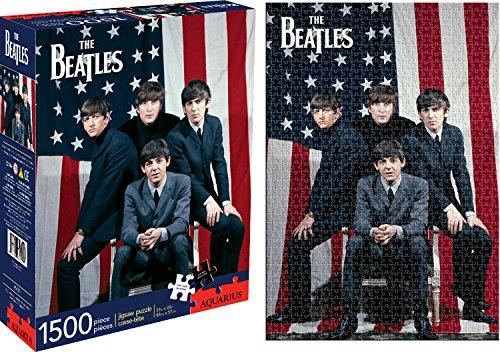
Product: Aquarius Beatles Flag Puzzle (1500 Piece)
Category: Toys & Games | Puzzles | Jigsaw Puzzles
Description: Contains 1500 pieces.
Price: $18.99
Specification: ProductDimensions:33x22x0.1inches|ItemWeight:1.78pounds|ShippingWeight:1.9pounds(Viewshippingratesandpolicies)|DomesticShipping:ItemcanbeshippedwithinU.S.|InternationalShipping:ThisitemcanbeshippedtoselectcountriesoutsideoftheU.S.LearnMore|ASIN:B00TTX5PMW|Itemmodelnumber:68001|Manufacturerrecommendedage:7yearsandup